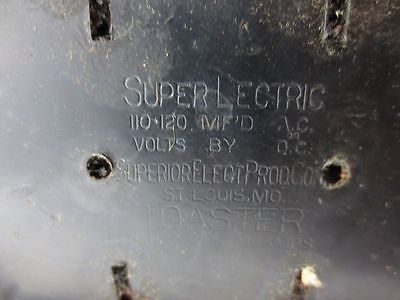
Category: toaster